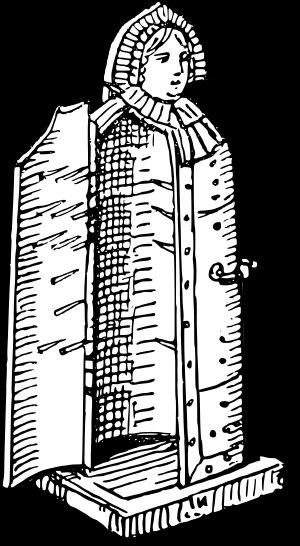
La Comtesse sanglante est un roman de Valentine Penrose publié en 1962. Dans ce texte, Valentine Penrose raconte, en se basant sur la retranscription du procès, l'histoire d'Erzsébeth de Bathory, comtesse hongroise du XVIᵉ siècle. Elle y relate, de façon macabre et en mêlant le réel et l'imaginaire, les meurtres de jeunes filles auxquels Erzsébeth Báthory a pris part et dont elle a été l'instigatrice.